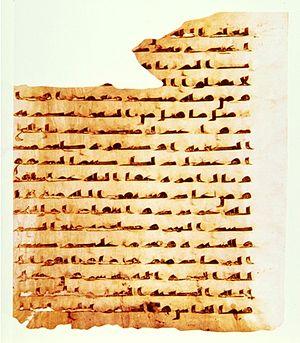
Beit Al Qur'an est un musée islamique situé à Hoora, un quartier de Manama, capitale de Bahreïn.